California gull

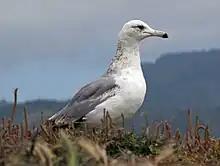
California gull, in California

The California gull (Larus californicus) is a medium-sized gull, smaller on average than the herring gull, but larger on average than the ring-billed gull (though it may overlap in size with both). Although named after California, it can be found annually across most of western North America, from the Canadian prairie provinces in the northeast and south through western Mexico.